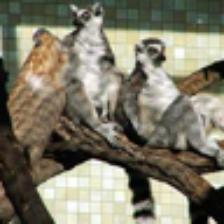
Label: NonHuman